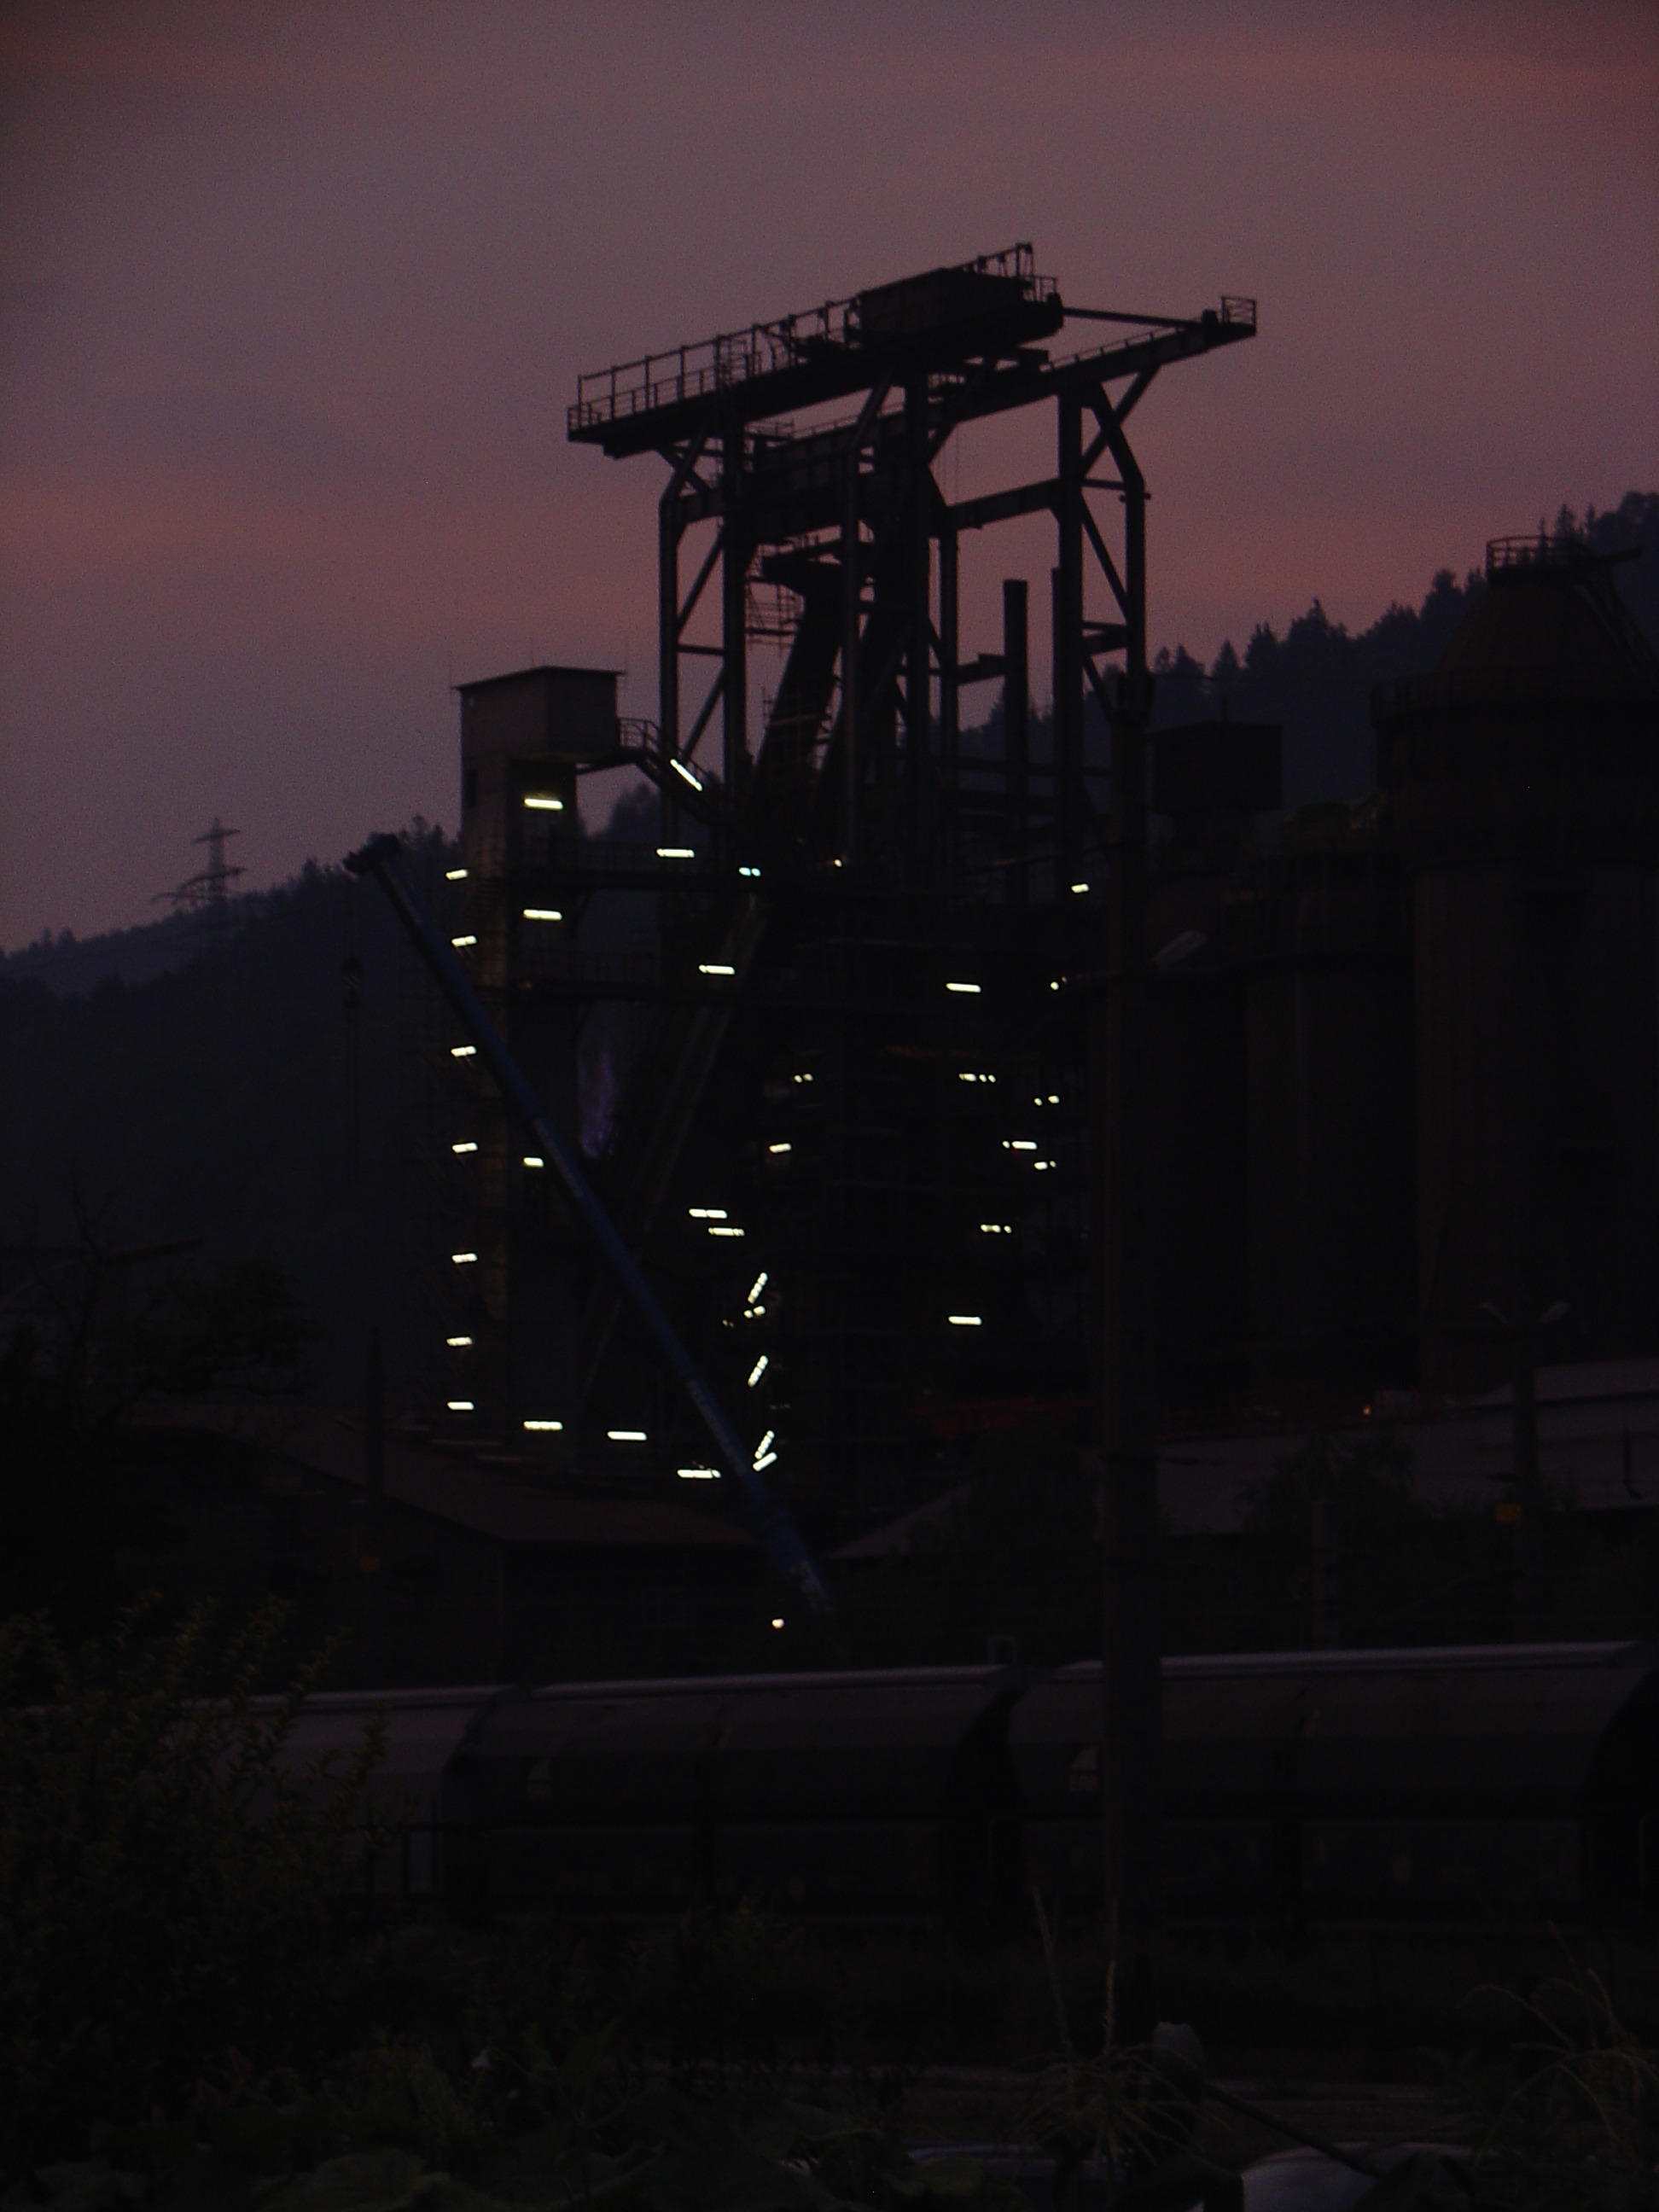
light, sky, technology, sunset, skyline, night, morning, cityscape, dark, dusk, evening, reflection, tower, factory, darkness, industry, street light, lighting, lights, shape, threatening, heavy industry, neon lights